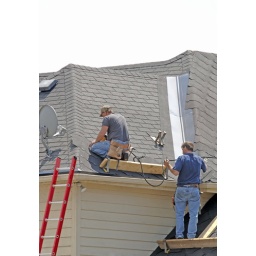
Two men, roofers, lay down a new roof on a home in the neighborhood. (14MP camera)